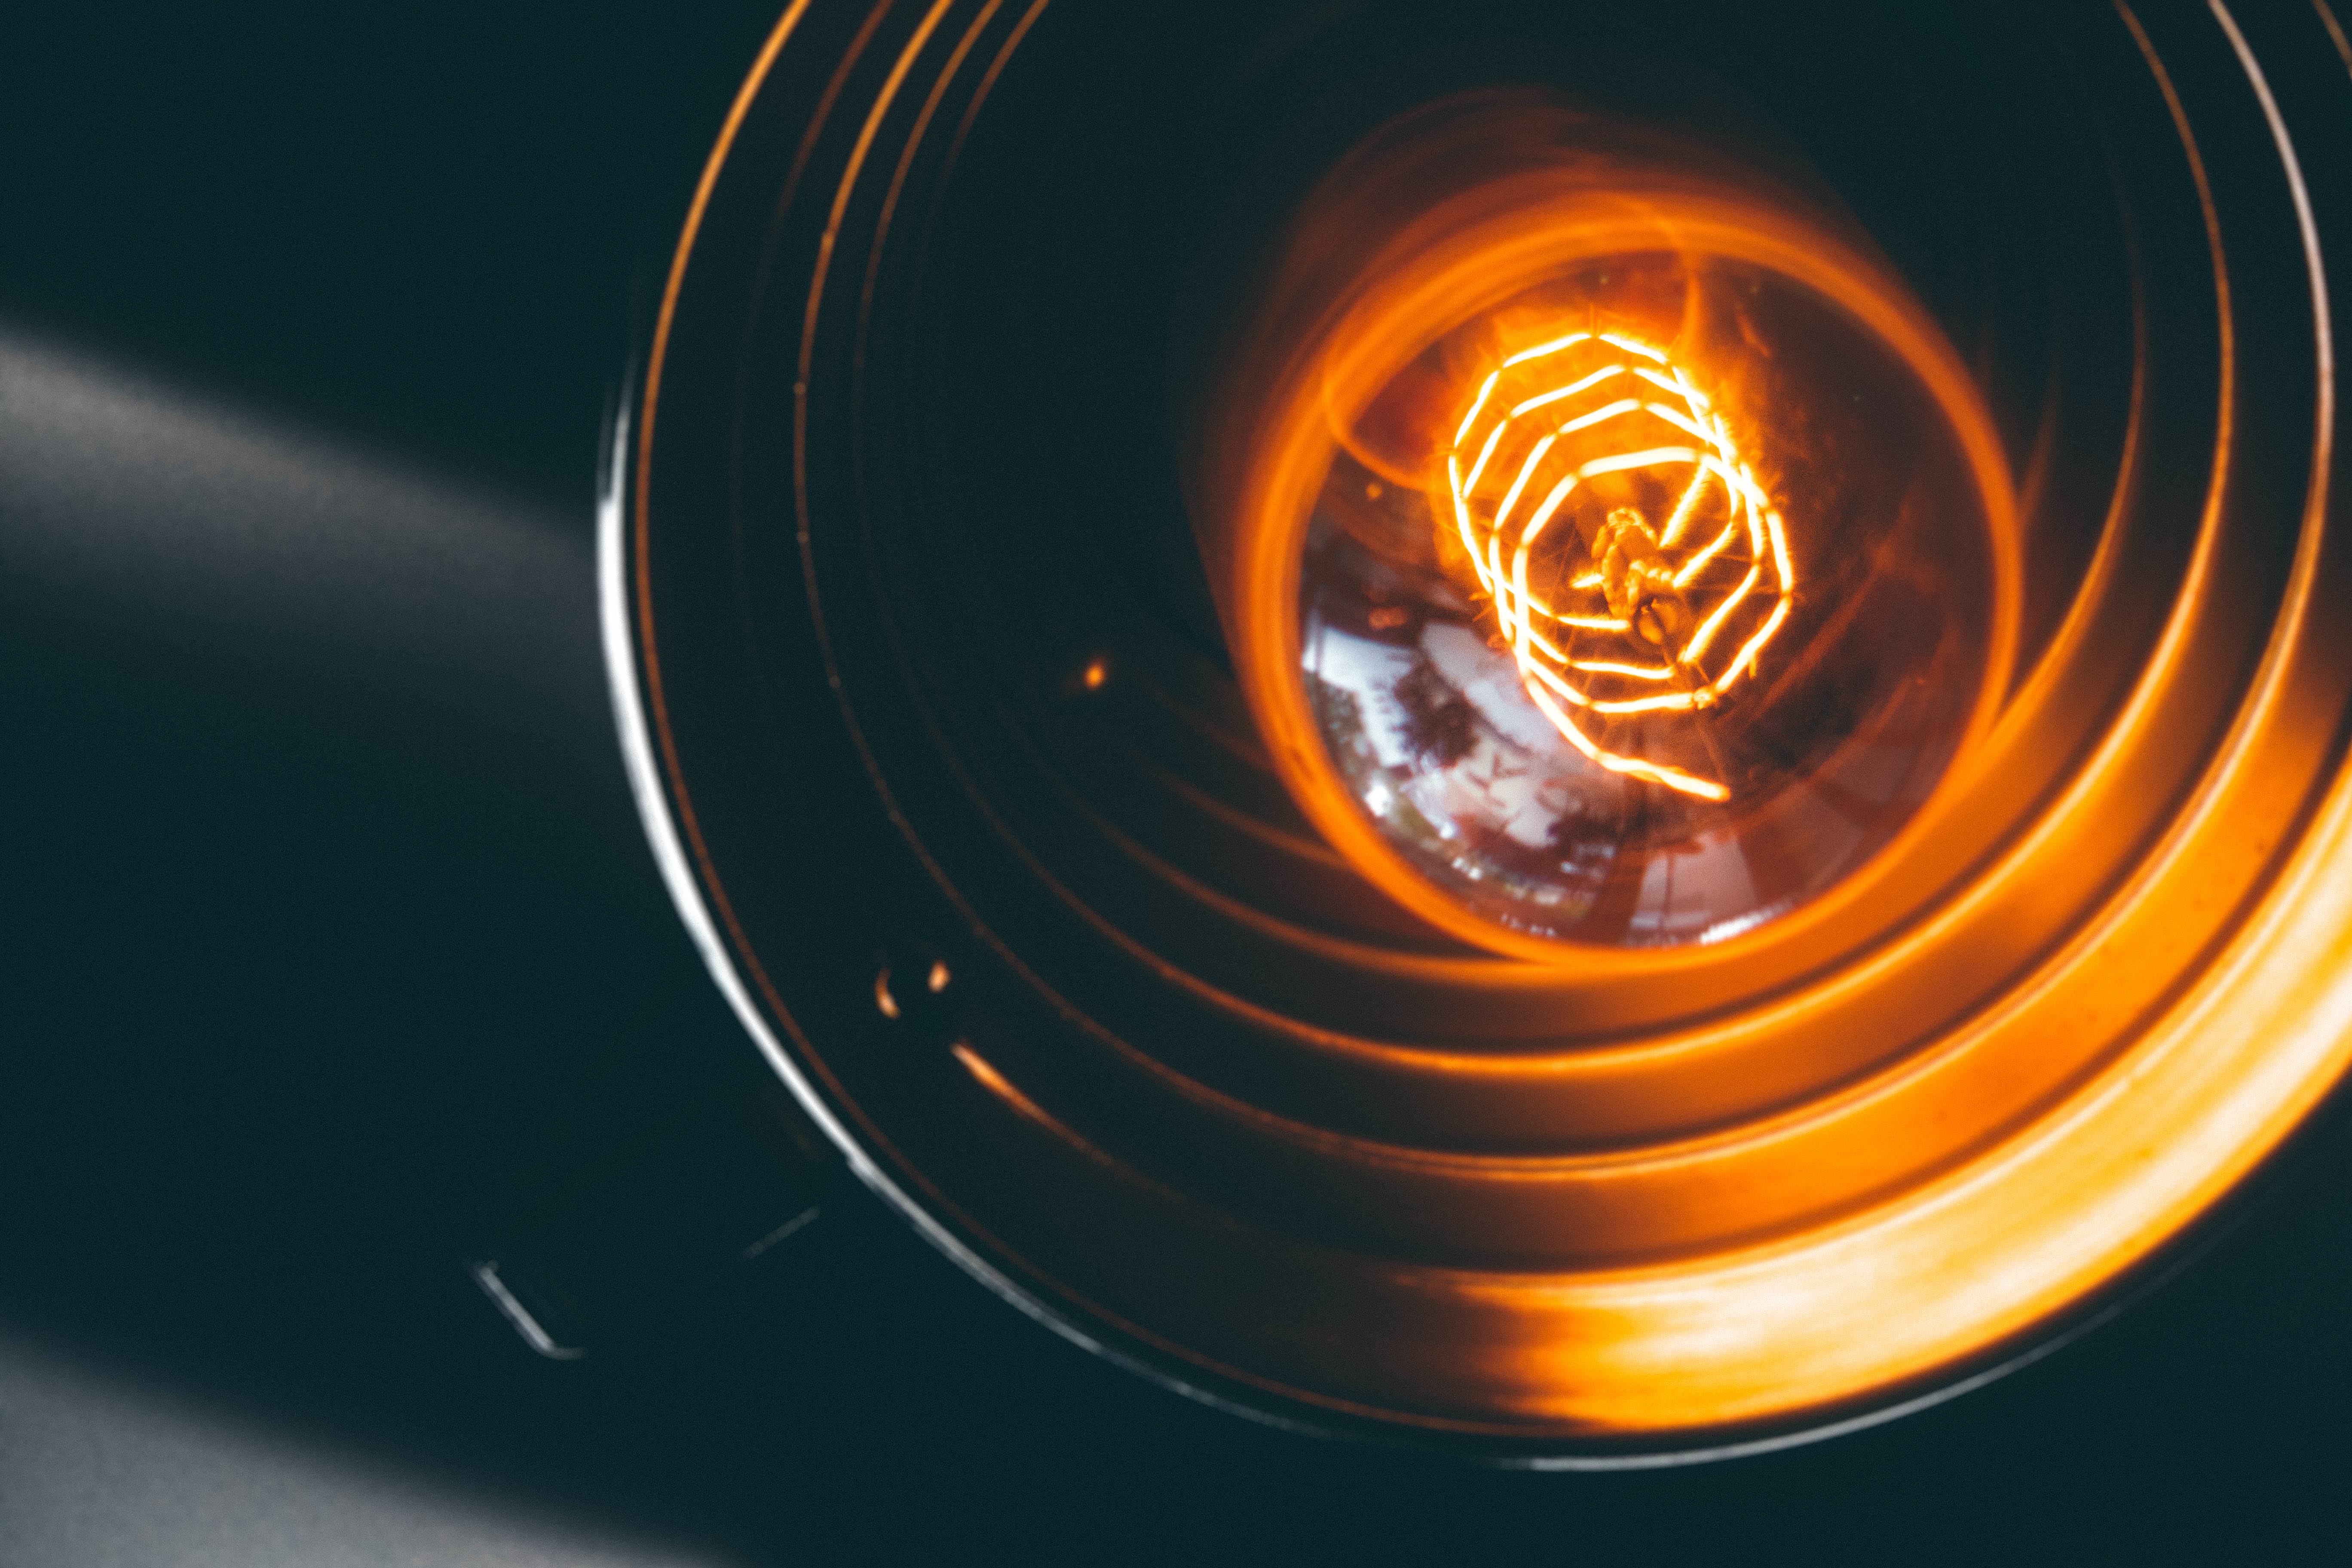
light, spiral, flame, darkness, lighting, circle, macro photography, computer wallpaper, incandescent light bulb